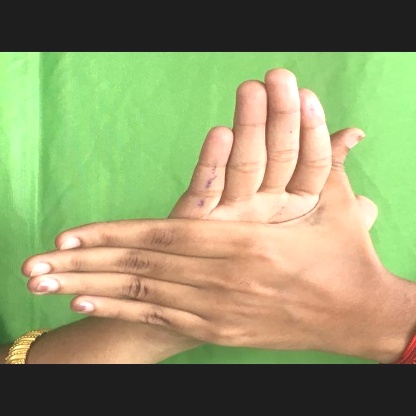
Mudra: Chakra